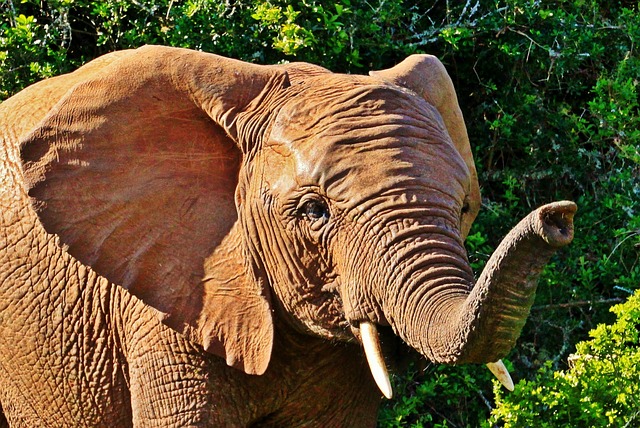
Label: elephant